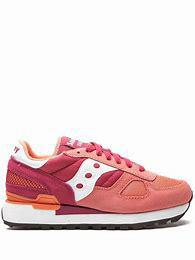
Brand: Saucony
Model: Shadow Original